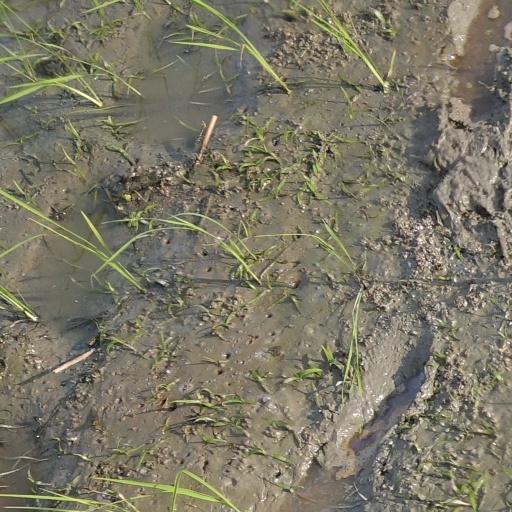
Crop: rice